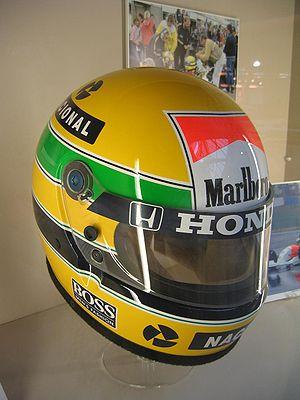
La Forti FG01-95 est la première monoplace de Formule 1 engagée par l'écurie italienne Forti Corse dans le cadre de sa première participation au championnat du monde de Formule 1, en 1995. Elle est pilotée par le Brésilien Pedro Diniz, en provenance du championnat international de Formule 3000, et son compatriote Roberto Moreno, dont la dernière apparition en Formule 1 remonte à la saison 1992, au sein de l'écurie italienne Andrea Moda Formula.
La Formule 1, communément abrégée en F1, est une discipline de sport automobile considérée comme la catégorie reine de ce sport. Elle a pris au fil des ans une dimension mondiale et elle est, avec les Jeux olympiques et la Coupe du monde de football, l'un des événements sportifs les plus médiatisés.